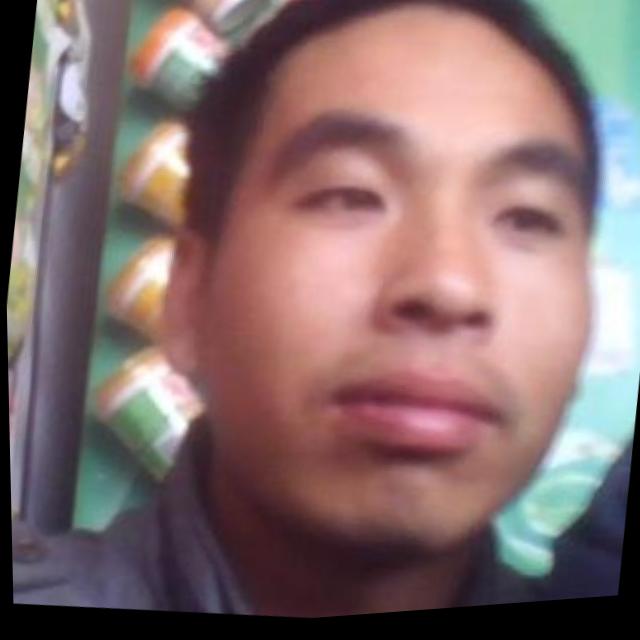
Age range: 21-44